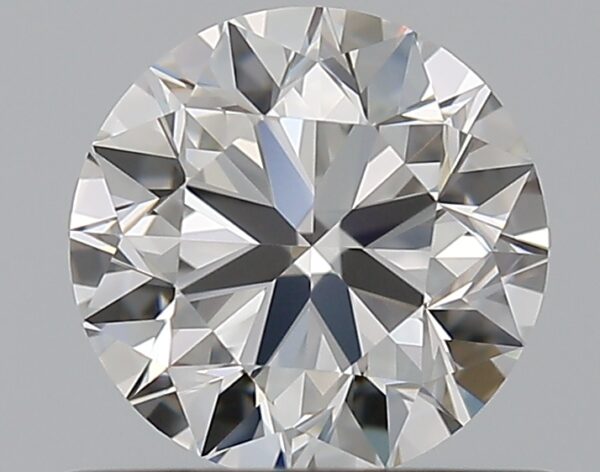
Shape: round
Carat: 0.7
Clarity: VVS1
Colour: F
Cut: VG
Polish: EX
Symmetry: VG
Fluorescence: N
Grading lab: GIA
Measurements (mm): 5.58 x 5.62 x 3.53